2023 World Men's Curling Championship

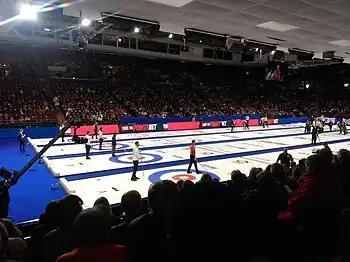
Draw 1

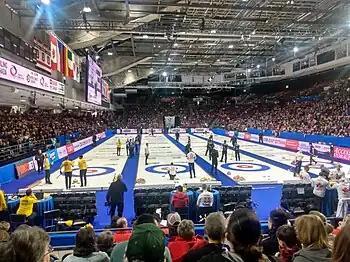
Draw 4

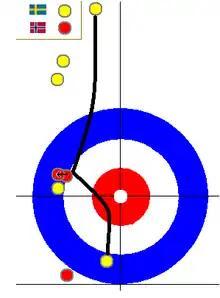
Niklas Edin was faced with an incredibly difficult shot in the 10th end to score two and force an extra end against Norway. To make the shot, Edin had to throw the stone with an excessive amount of rotation to bump a frozen Norwegian rock leftward without displacing his Swedish rock too far, and then holding the shooter to count as the second point. After making the shot, there was a measurement to confirm Sweden had scored two.

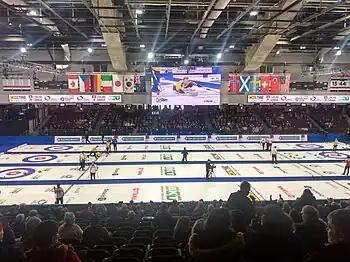
Draw 15

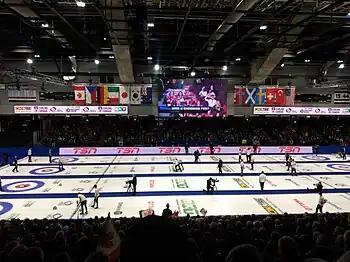
Draw 17

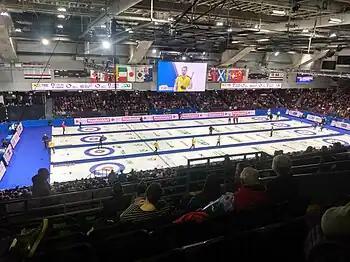
Qualification Games

Based on this year's final standings, the 2023 European Curling Championships will serve as 13th qualification spot at next year's World Men's Curling Championship.